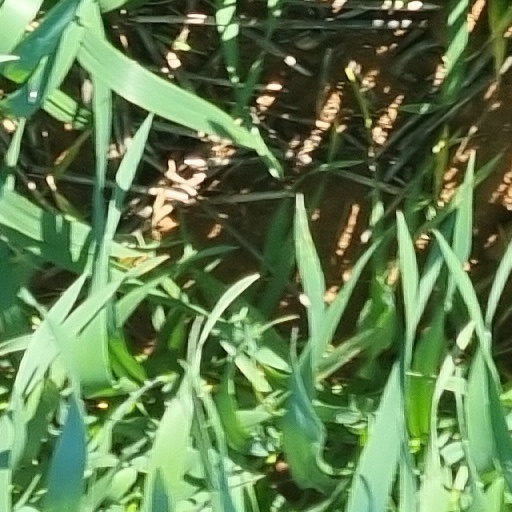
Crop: wheat